Devil's Cargo

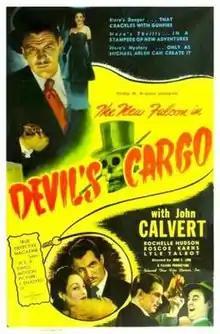

Devil's Cargo is a 1948 American mystery film directed by John F. Link Sr.